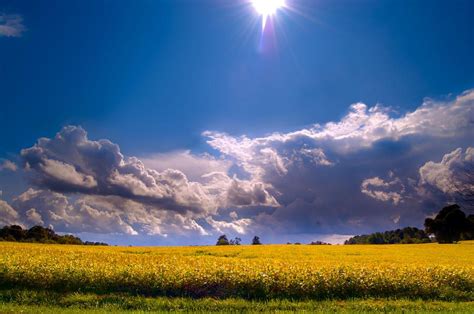
Weather: cloudy or overcast